2005 African Youth Championship

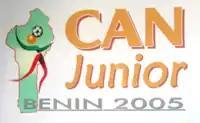

The 2005 African Youth Championship was an international football competition that took place between 15 and 29 January 2005. The tournament was hosted by Benin and also served as qualification for the 2005 FIFA World Youth Championship.